Black-owned business

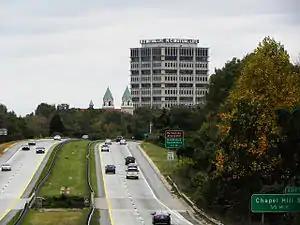

By far the most prominent black entrepreneur of the century of was Charles Clinton Spaulding (1874 – 1952), president of North Carolina Mutual Life Insurance Company in Durham, North Carolina. It was the nation's largest black-owned business. It operated a system of industrial insurance, whereby its salesmen collected small premiums of about 10 cents every week from its clients. That provided them insurance for the following week; if the client died the salesman immediately arranged payment of the death benefit of about $100. That paid for suitable funeral, which was a high prestige event to the black community. Black undertakers also benefited and themselves became prominent business men. By 1970, they grossed more than $120 million for 150,000 race funerals each year.